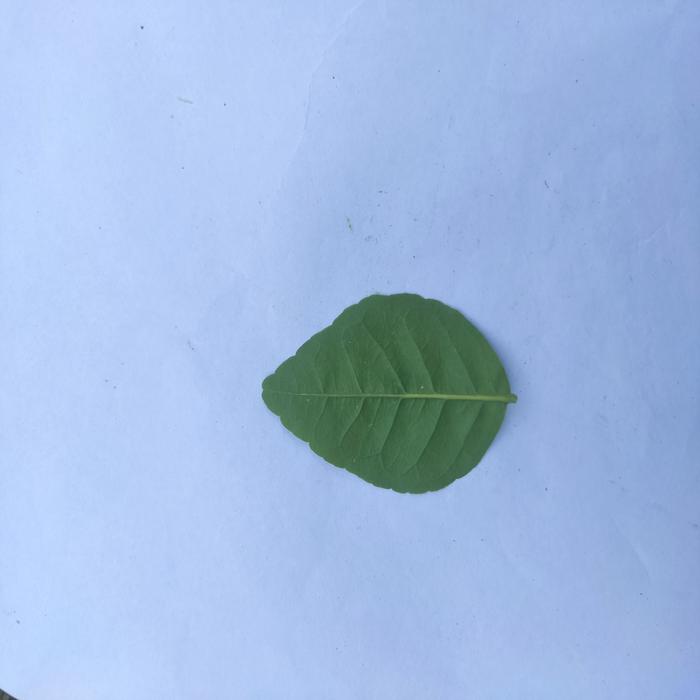
Crop: Aegle Marmelos
Leaf condition: Healthy_Leaf